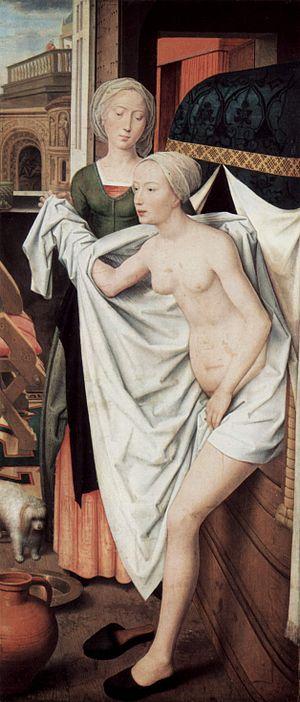
Cette page concerne l'année 1485 du calendrier julien.